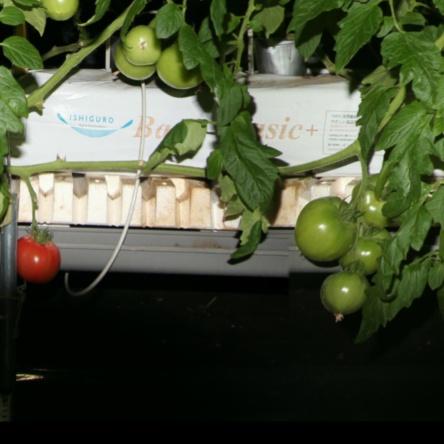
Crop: tomato